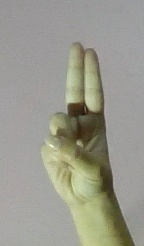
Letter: taa